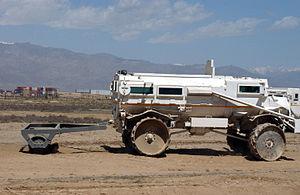
Land Systems OMC est une société sud-africaine, créée en 1977, qui produit une gamme de véhicules blindés en service dans de nombreux pays dans le monde notamment les forces armées américaines, canadiennes et sud-africaines.